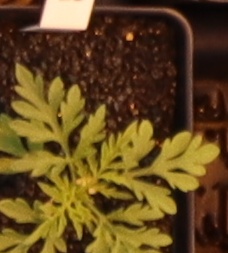
Label: Ragweed